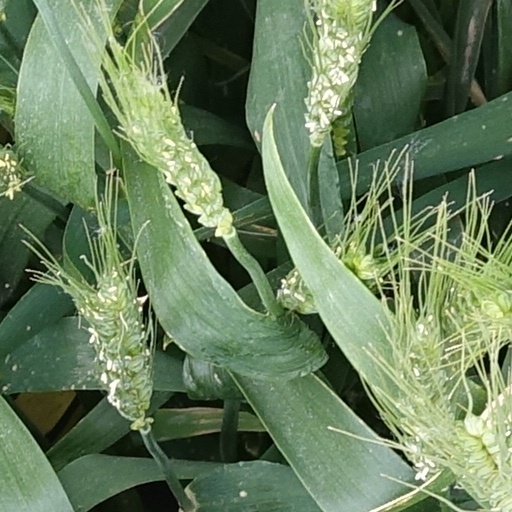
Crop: wheat